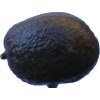
Label: black_avocado